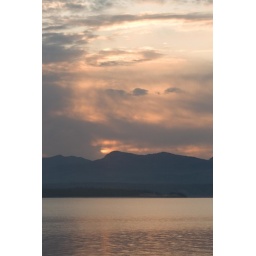
Sunrise over Lake Yellowstone; Absaroka mountains and cloud formation